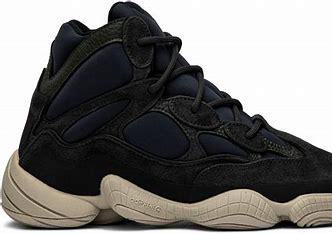
Brand: Adidas
Model: Yeezy 500